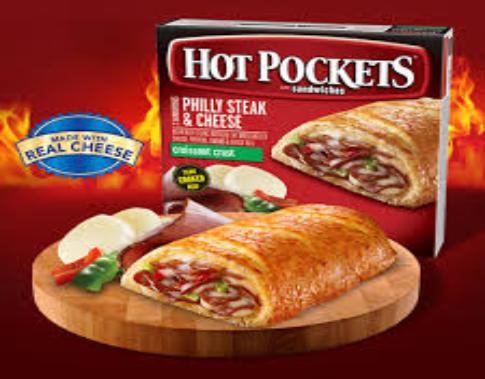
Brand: Hot Pockets
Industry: Food